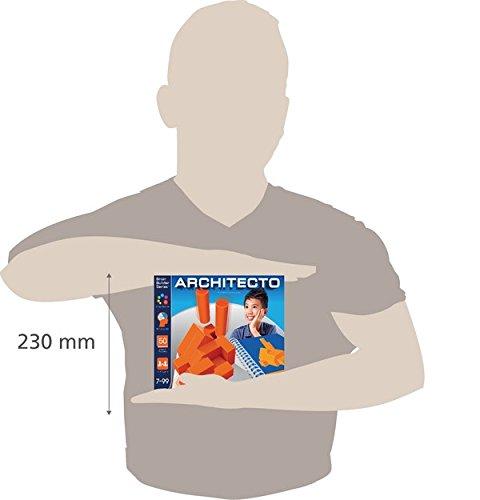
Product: Foxmind Architecto
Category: Toys & Games | Puzzles | Brain Teasers
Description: TRY OUR OTHER CAPTIVATING PUZZLE GAMES: Part of the Brain Builder Series by FoxMind Architecto, Equilibrio, Perspecto, Tangramino, where players progress at their own rhythm as puzzles gradually become more challenging.
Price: $22.90
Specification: ProductDimensions:11.2x9.1x1.9inches|ItemWeight:2.16pounds|ShippingWeight:2.16pounds(Viewshippingratesandpolicies)|DomesticShipping:ItemcanbeshippedwithinU.S.|InternationalShipping:ThisitemcanbeshippedtoselectcountriesoutsideoftheU.S.LearnMore|ASIN:B000PHQLME|Itemmodelnumber:FOX-310086|Manufacturerrecommendedage:6-15years